Keychain

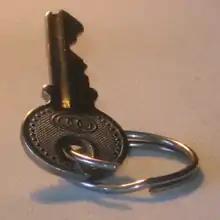
A key can be added to a keyring by forcing an end of the loop open and sliding the key along the spiral.

A keyring or "split ring" is a circle cotter that holds keys and other small items sometimes connected to keychains. Other types of keyrings are made of leather, wood and rubber. These are the central component to a keychain.